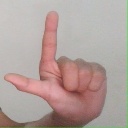
अक्षर: ल